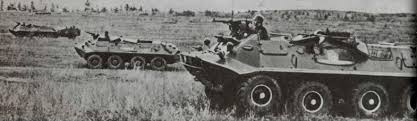
Label: BTR-60